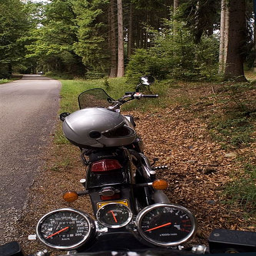
A motorcycle on side of the road with tree
an empty motorcycle sits on the side of a forest road with the helmet resting on the motorcycle
The shot shows the gauges on a motorcycle closeup, and past it a second motorcycle, no rider, just a helmet on the seat, and all of it by a path in a wooded area.
A motorcycle parked on the side of a road.
A motorcycle sits parked at the edge of a wooded area.